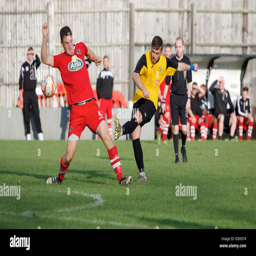
action from the football match